Winsor McCay

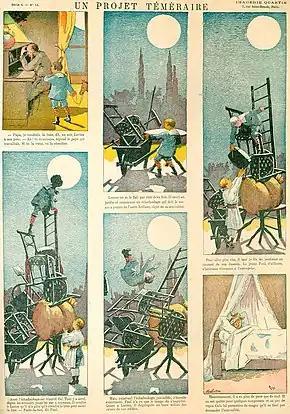
Pages from "Images Enphantines" displayed the same sort of formal playfulness as in McCay's workRip, "Un projet téméraire", 1888

As Sigmund Freud's "The Interpretation of Dreams" first appeared in print in 1899, McCay's major dream strips work have invited speculation of a Freudian influence. But it can be proved that McCay's influence, at least in a secondhand manner, reached Freud: Hungarian artist Nándor Honti, heavily inspired by McCay's "Rarebit Fiend", which he had seen when he lived in the United States from 1903 to about 1907, created a comic page titled "A Francia Bonne Álma" ("A French Nanny's Dream", often called "A French Nurse's Dream", 1911), which was passed to Sigmund Freud by the Hungarian psychoanalyst Sándor Ferenczi. Freud then included the comic in the 1914 edition of his book. Honti's comic strongly resembles the work of McCay in its theme, pacing, Art Nouveau style, and closing panel of the dreamer awakening in bed.